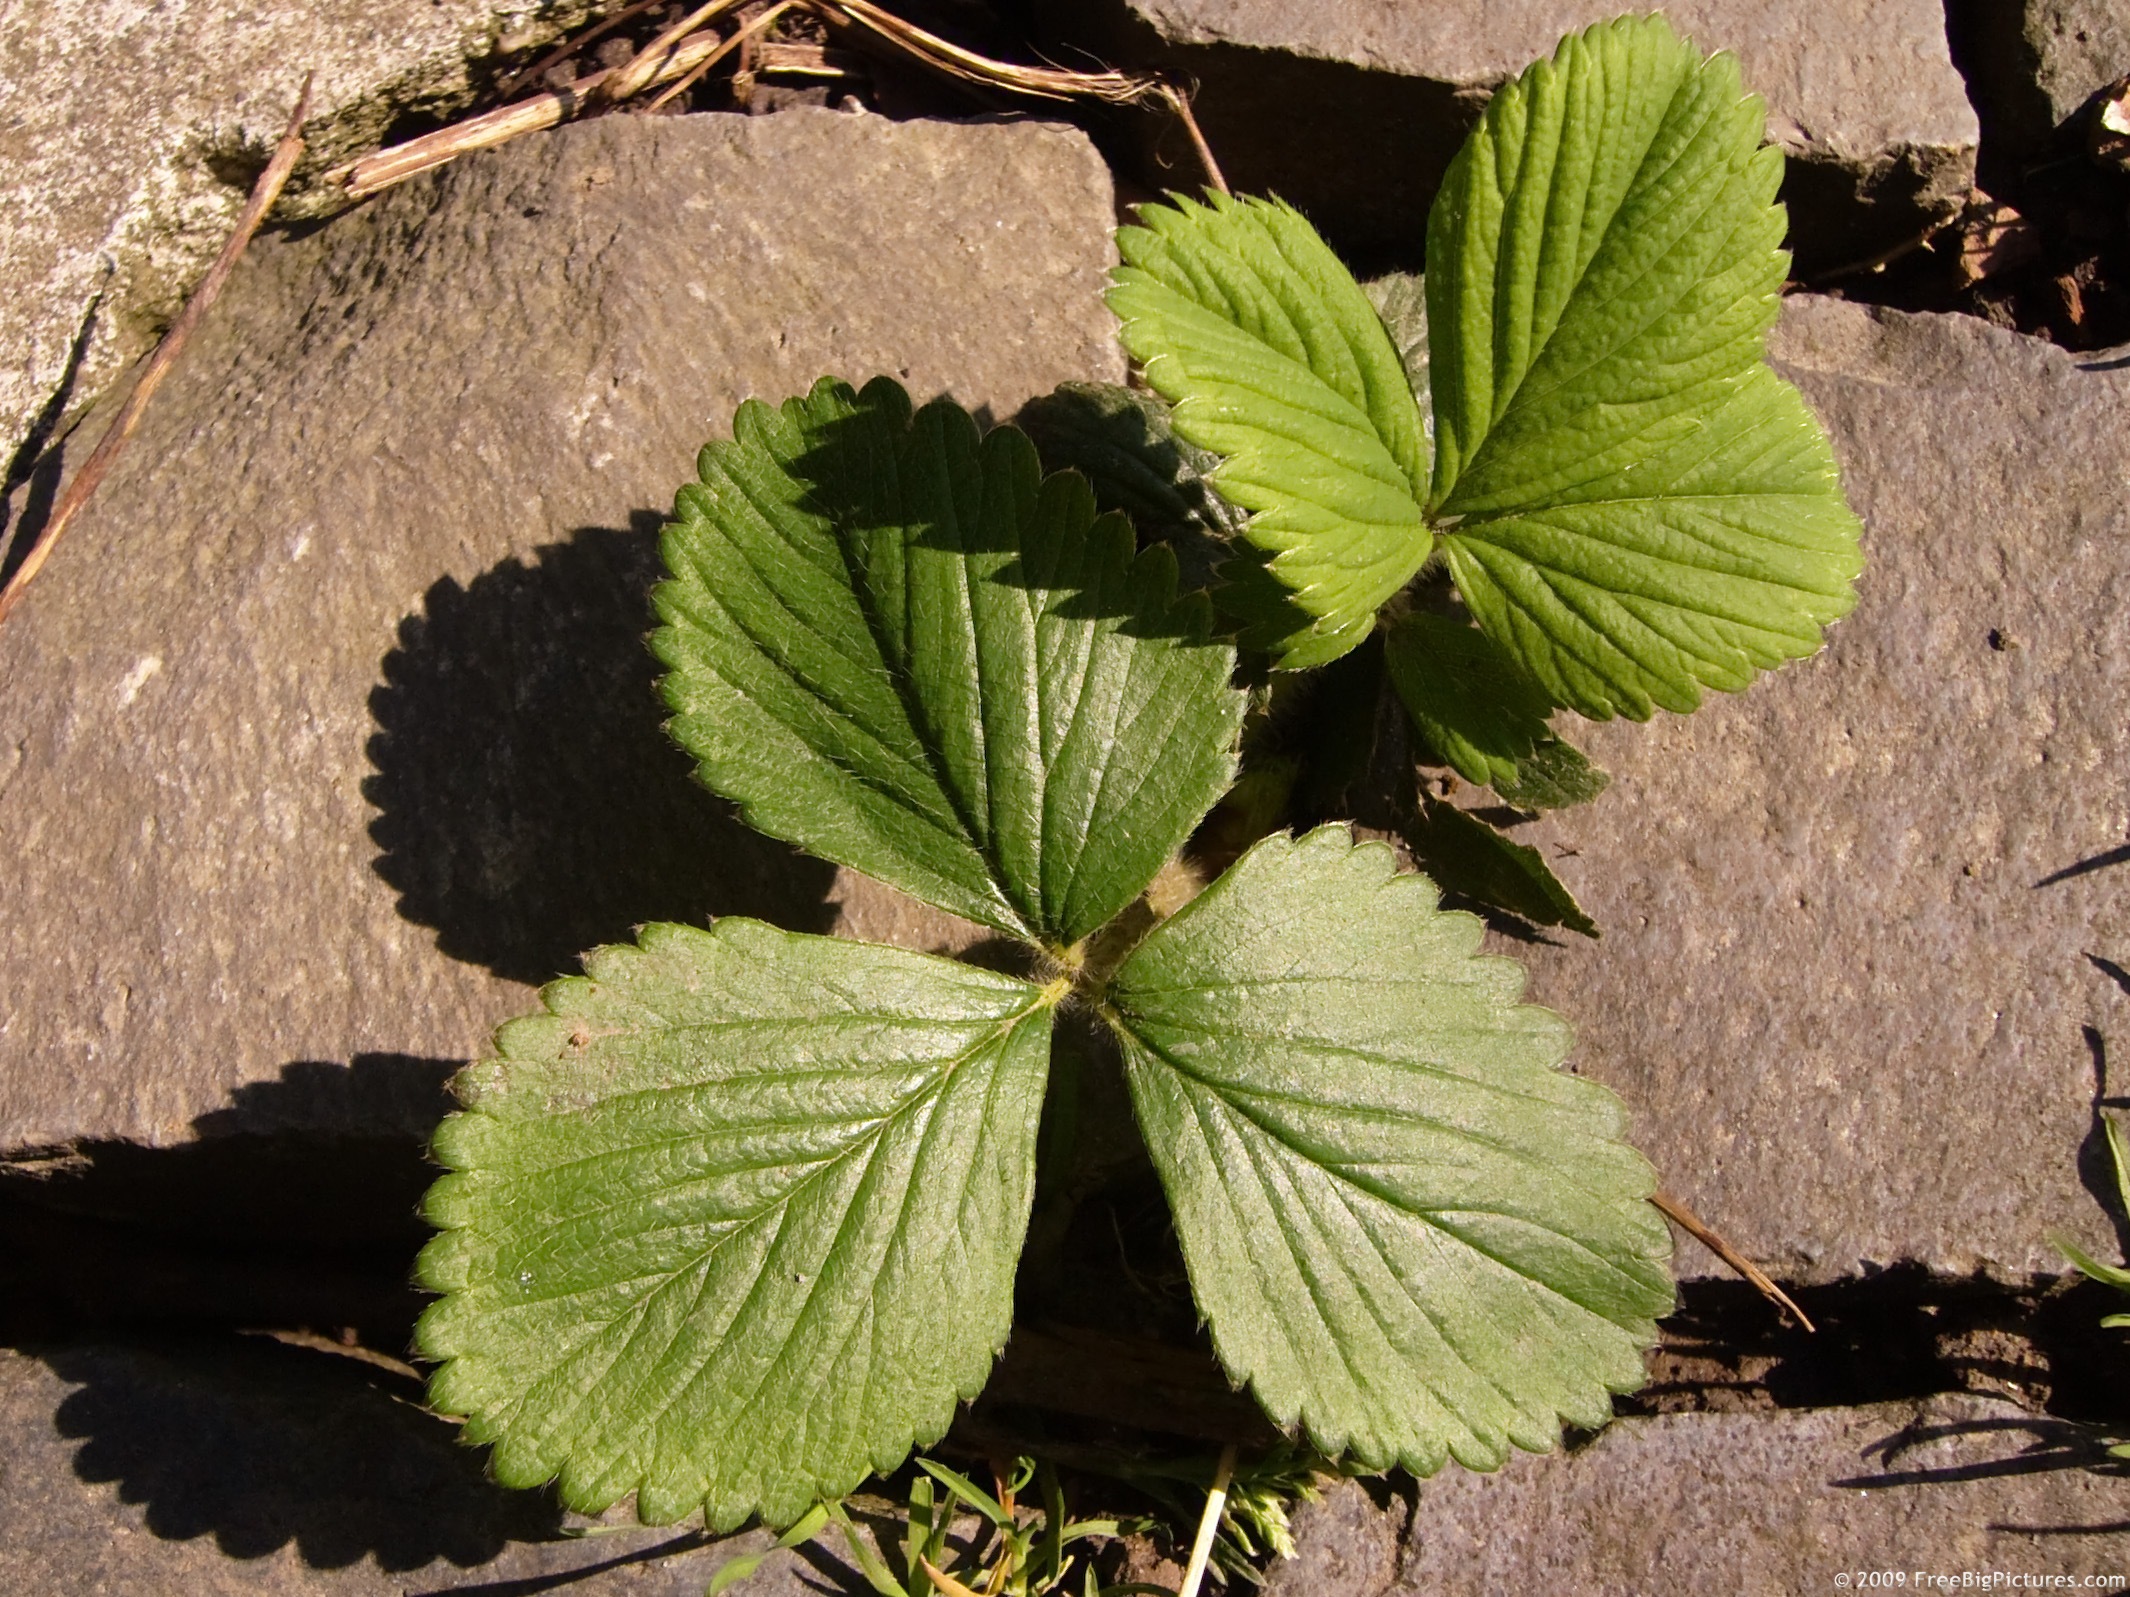
Labels: Strawberry leaf, Strawberry leaf, Strawberry leaf, Strawberry leaf, Strawberry leaf, Strawberry leaf